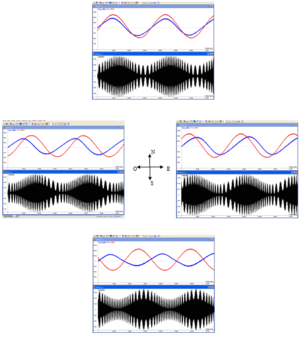
Le VOR est un système de positionnement radioélectrique utilisé en navigation aérienne et fonctionnant avec les fréquences VHF.